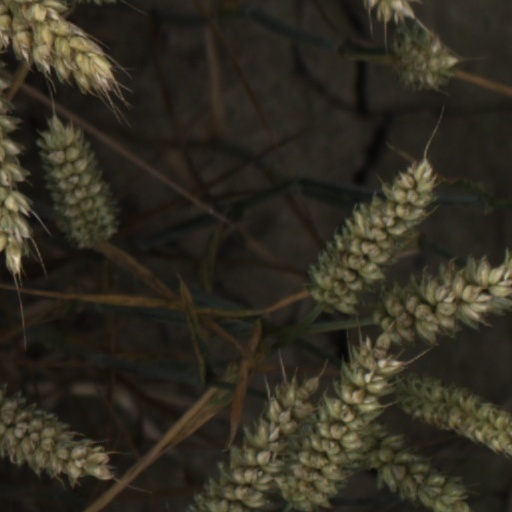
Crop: wheat